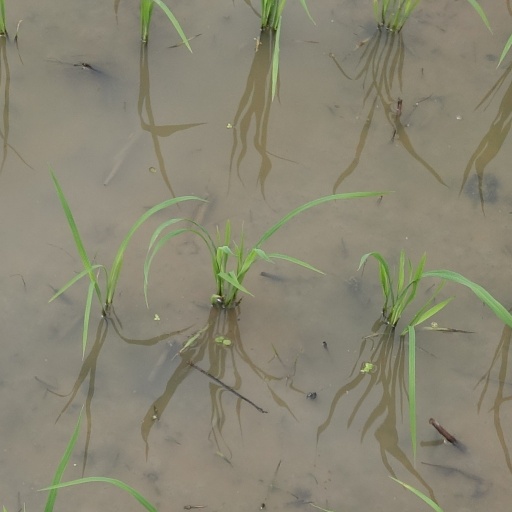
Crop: rice